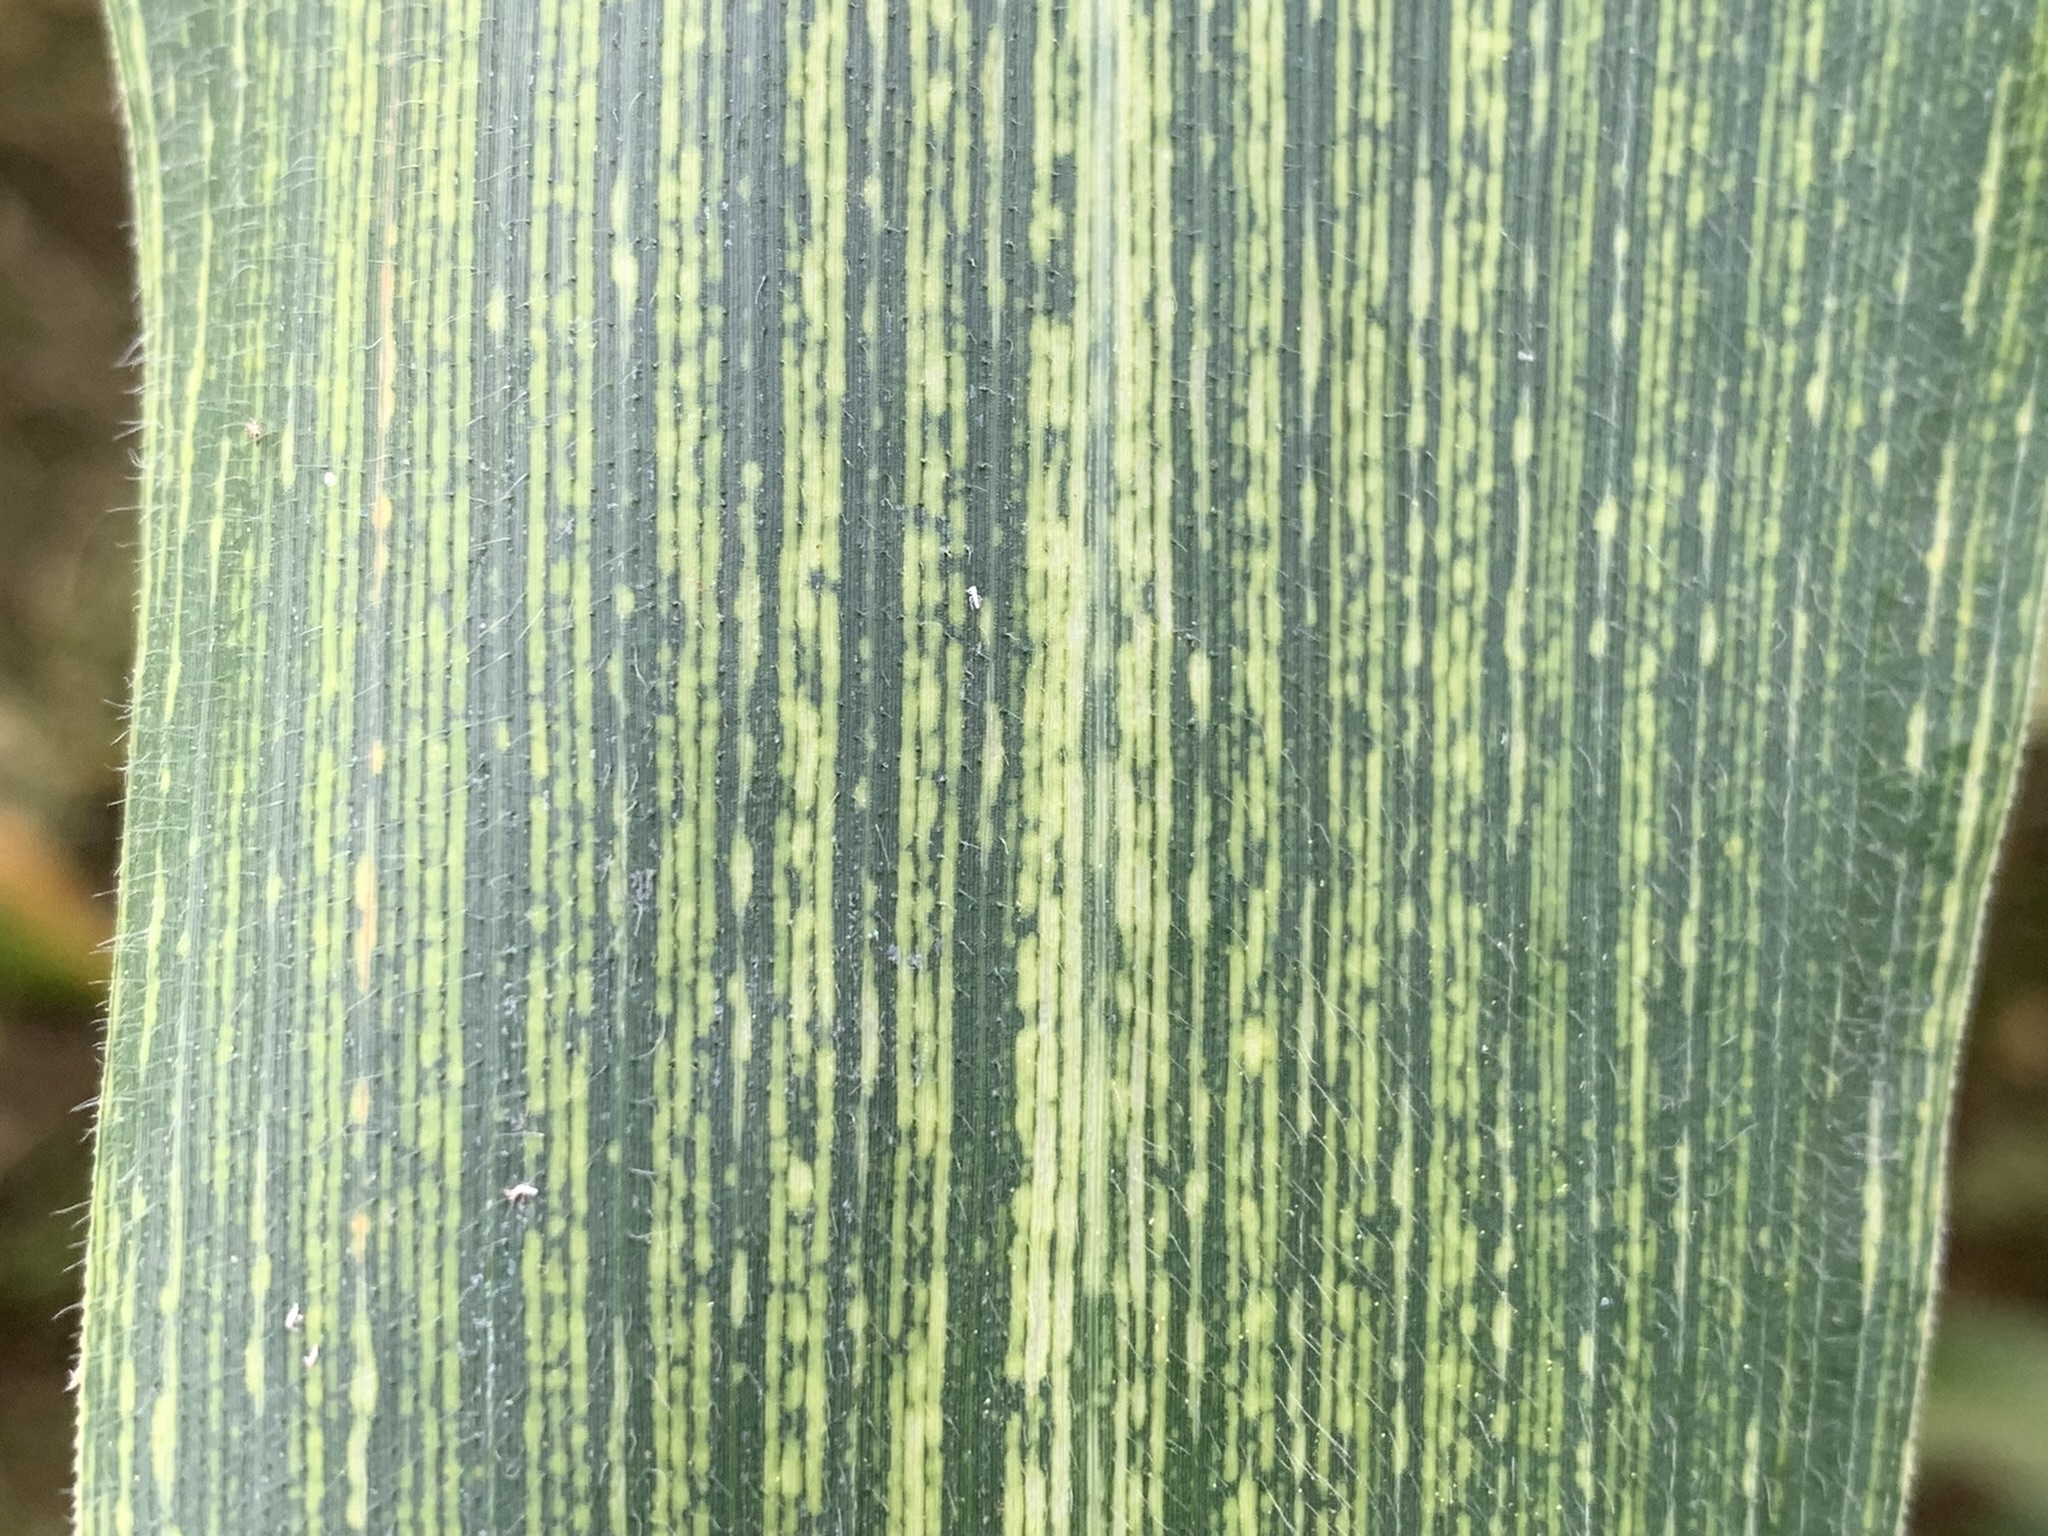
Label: MSV